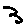
Label: 3